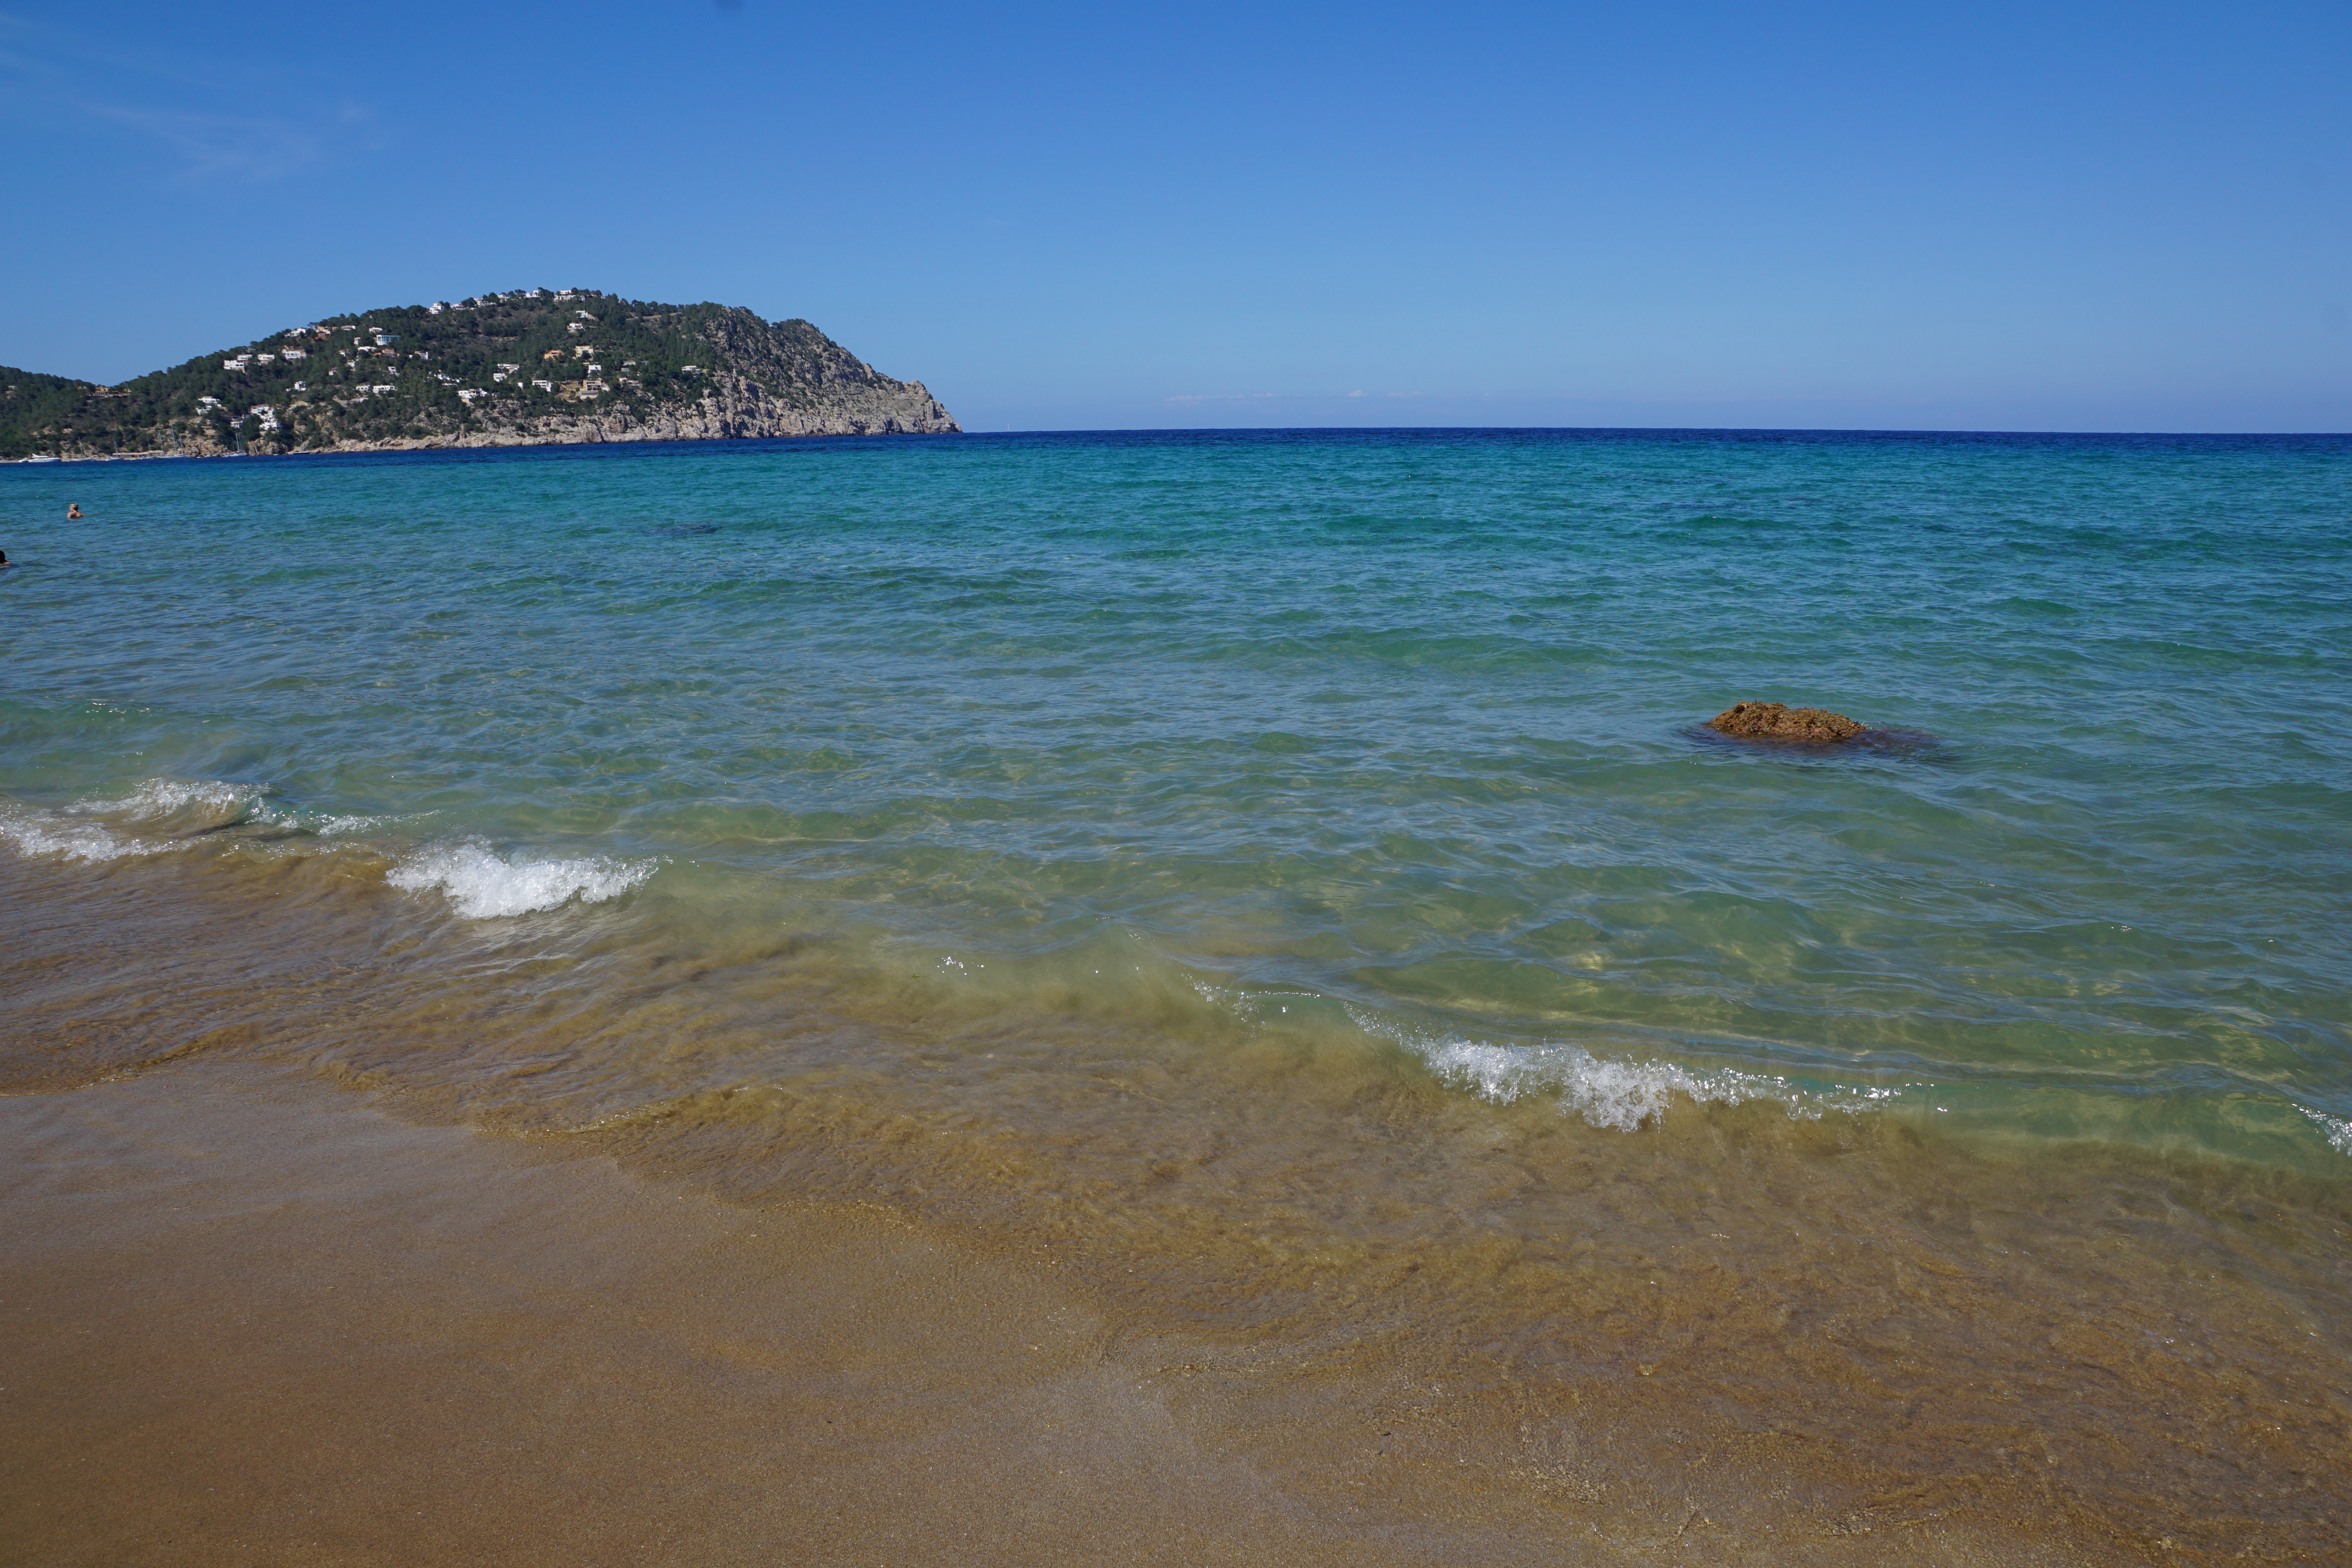
beach, sea, coast, water, sand, rock, ocean, horizon, shore, wave, view, cove, mediterranean, bay, island, terrain, body of water, spain, cliffs, cape, ibiza, balearic islands, wind wave